West Fourth Street Historic District (Maysville, Kentucky)

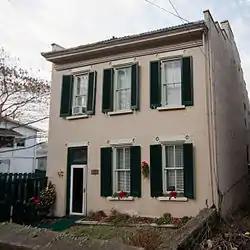
Residence at 33 W. Fourth Street

The West Fourth Street District is an historic district in Maysville, Kentucky comprising five residences. The district became part of the larger Maysville Downtown Historic District when the latter was expanded in 2017.